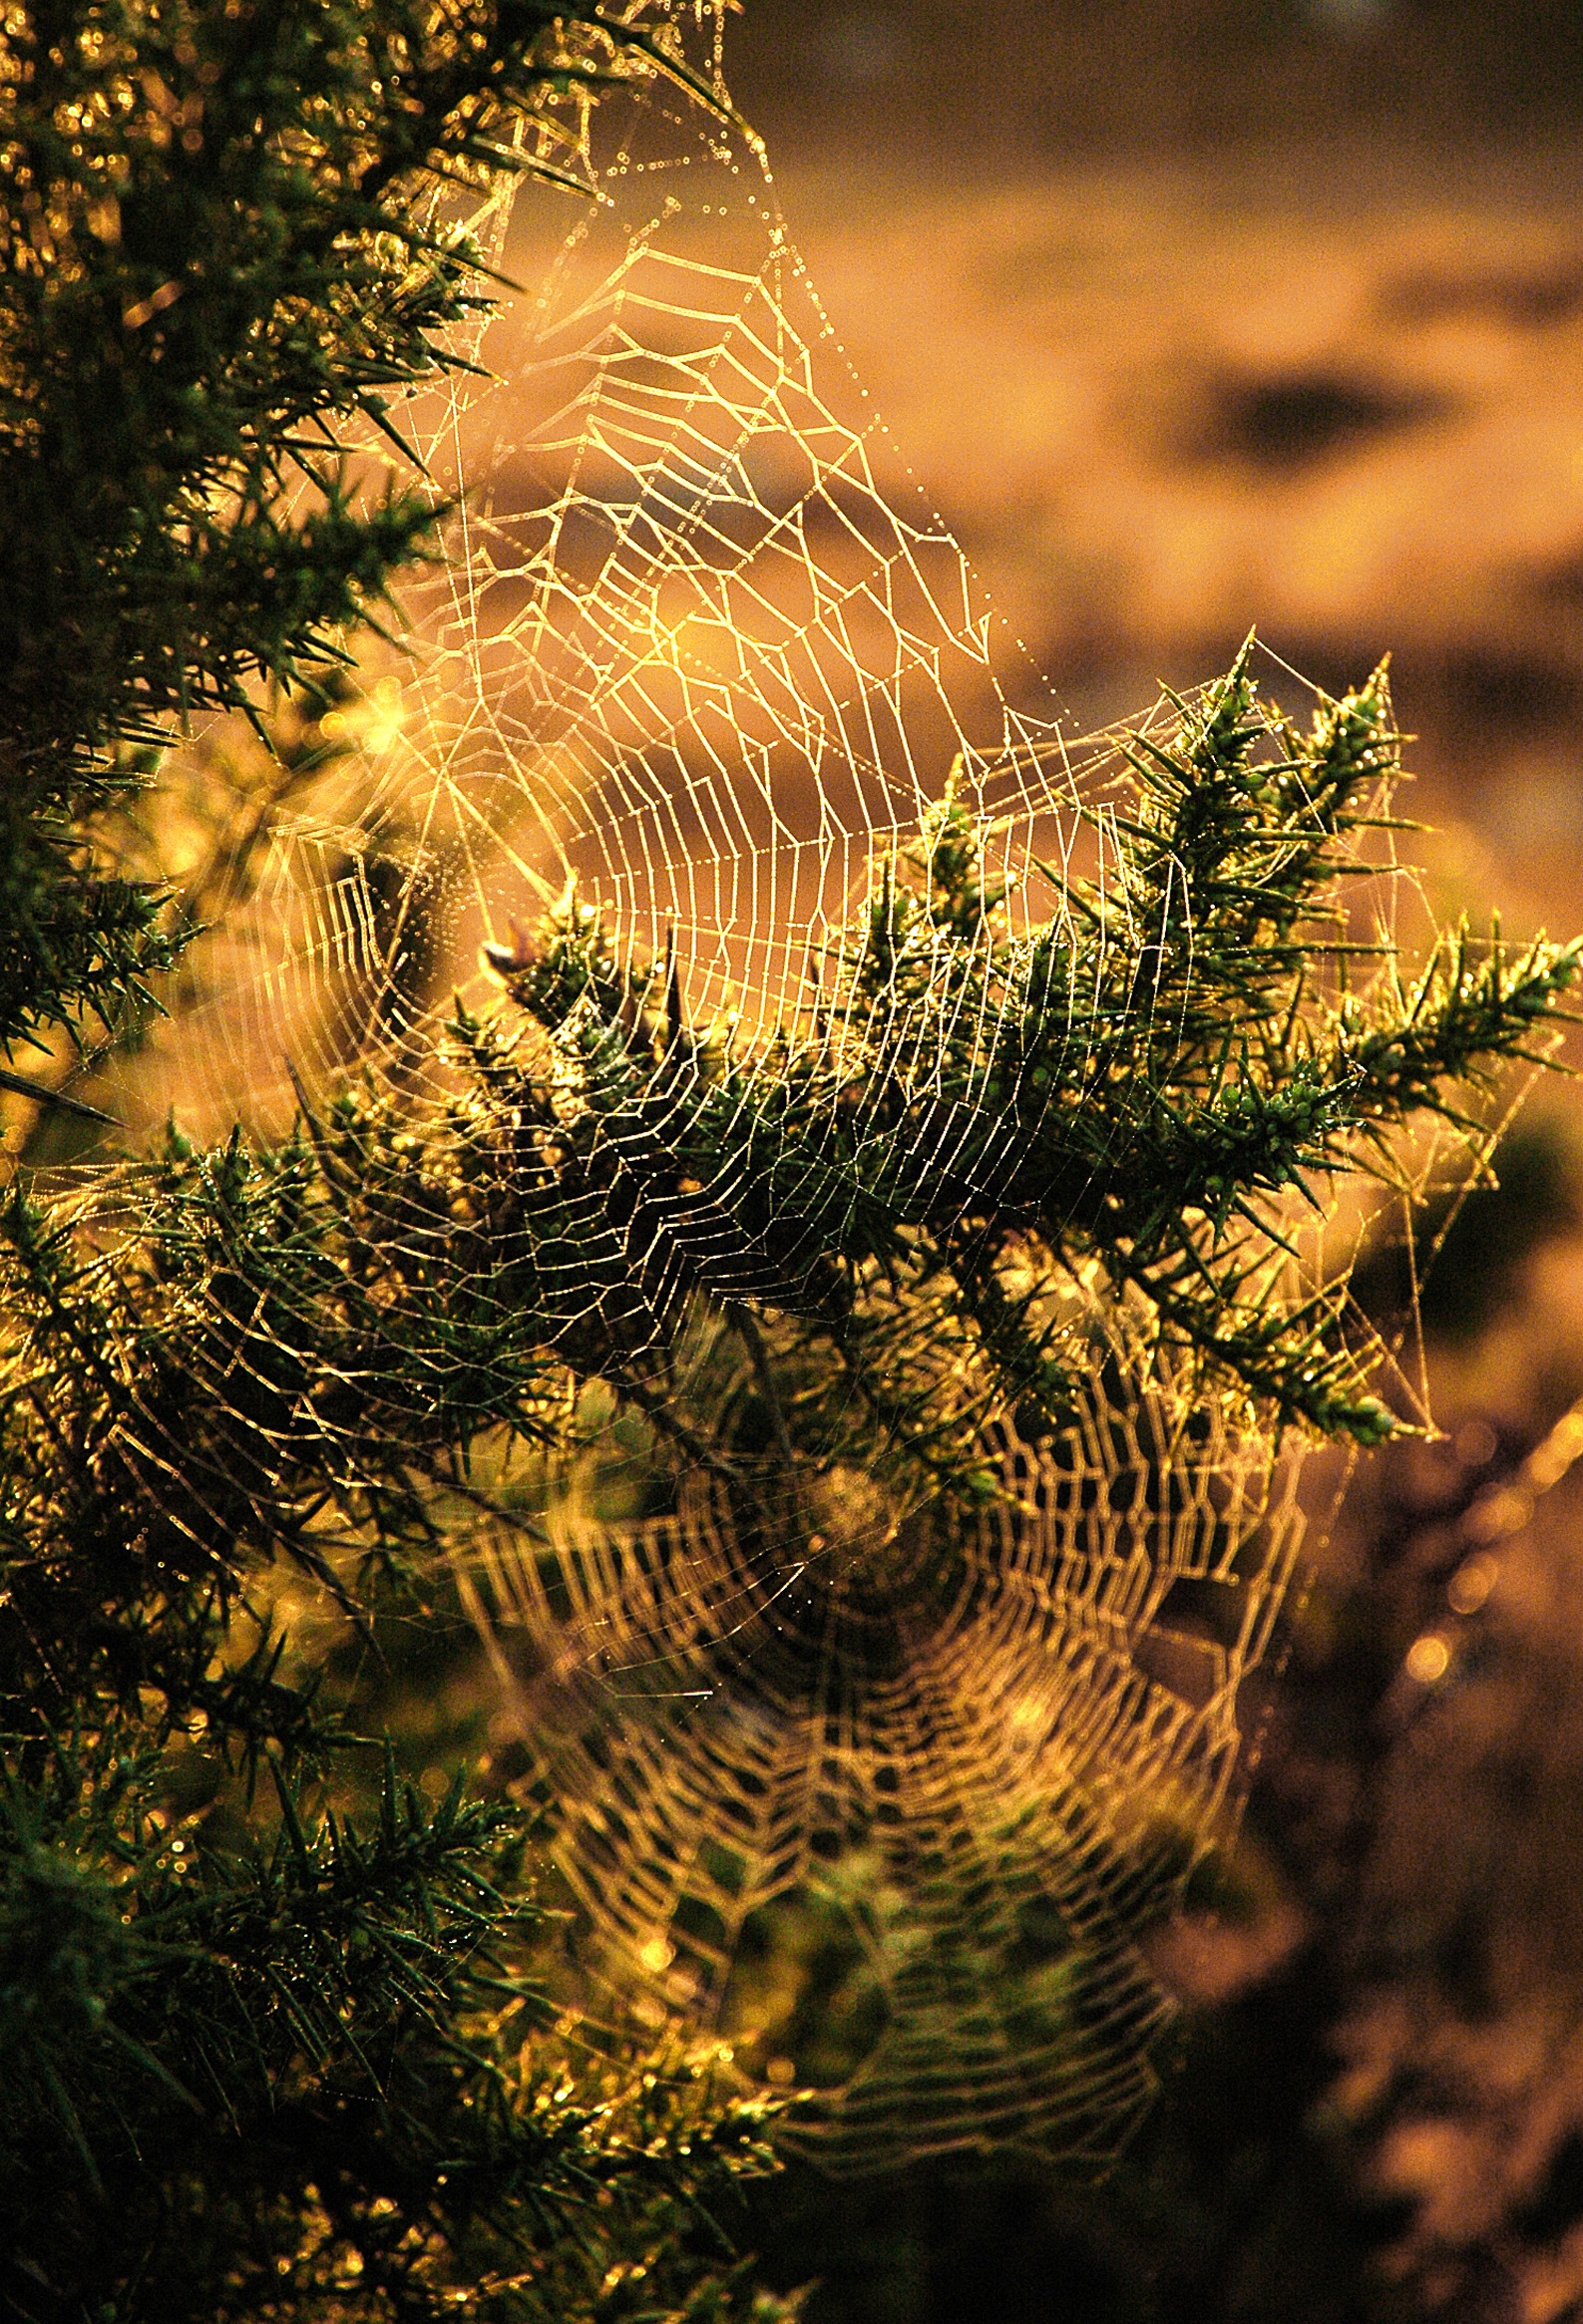
tree, nature, forest, branch, light, plant, night, sunlight, leaf, flower, web, evening, reflection, insect, autumn, fir, flora, christmas tree, spider, spruce, hunting, trump, macro photography, sunset light, woody plant